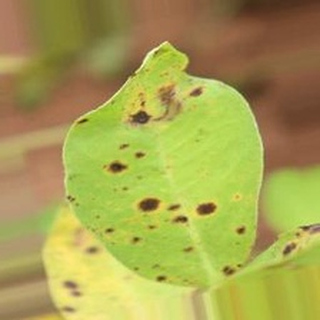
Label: groundnut_late_leaf_spot